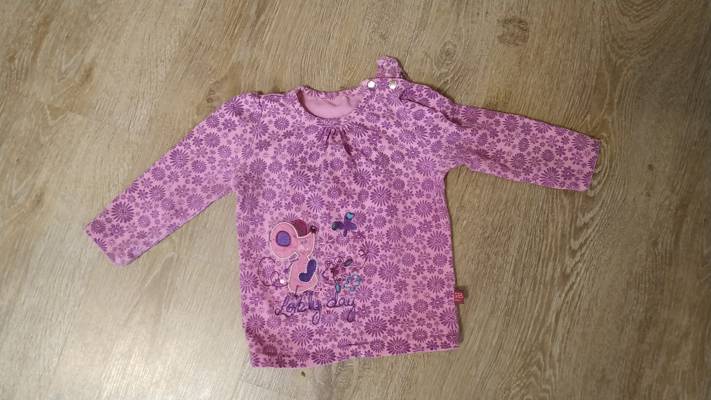
Waste category: clothes